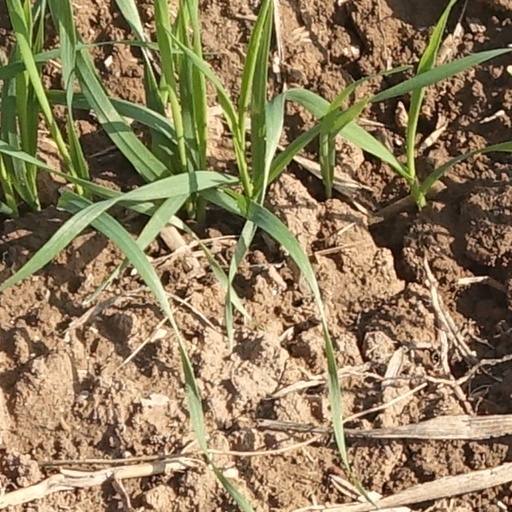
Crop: wheat